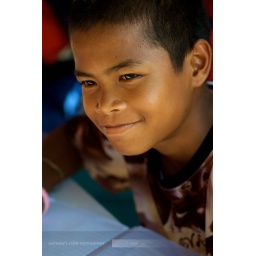
From the children's safe house for street kids, near Pattaya, Thailand.